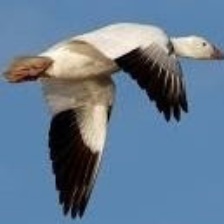
Species: SNOW GOOSE
Scientific name: ANSER CAERULESCENS
ImageNet parent category: goose